Common buzzard

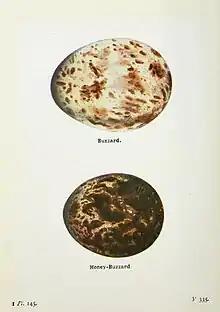
The much plainer egg of the common buzzard contrasted with that of the European honey buzzard.

Common buzzards are occasionally threatened by predation by other raptorial birds. Northern goshawks have been known to have preyed upon buzzards in a few cases. Much larger raptors are known to have killed a few buzzards as well, including steppe eagles ("Aquila nipalensis") on migrating steppe buzzards in Israel. Further instances of predation on buzzards have involved golden, eastern imperial ("Aquila heliaca"), Bonelli's ("Aquila fasciata") and white-tailed eagles ("Haliaeetus albicilla") in Europe. Besides preying on adult buzzard, white-tailed eagles have been known to raise buzzards with their own young. These are most likely cases of eagles carrying off young buzzard nestlings with the intention of predation but, for unclear reasons, not killing them. Instead the mother eagle comes to brood the young buzzard. Despite the difference of the two species diets, white-tailed eagles are surprisingly successful at raising young buzzards (which are conspicuously much smaller than their own nestlings) to fledging. Studies in Lithuania of white-tailed eagle diets found that predation on common buzzards was more frequent than anticipated, with 36 buzzard remains found in 11 years of study of the summer diet of the white-tailed eagles. While nestling buzzards were multiple times more vulnerable to predation than adult buzzards in the Lithuanian data, the region's buzzards expelled considerable time and energy during the late nesting period trying to protect their nests. The most serious predator of common buzzards, however, is almost certainly the Eurasian eagle-owl ("Bubo bubo"). This is a very large owl with a mean body mass about three to four times greater than that of a buzzard. The eagle-owl, despite often taking small mammals that broadly overlap with those selected by buzzards, is considered a "super-predator" that is a major threat to nearly all co-existing raptorial birds, capably destroying whole broods of other raptorial birds and dispatching adult raptors even as large as eagles. Due to their large numbers in edge habitats, common buzzards frequently feature heavily in the eagle-owl's diet. Eagle-owls, as will some other large owls, also readily expropriate the nests of buzzards. In the Czech Republic and in Luxembourg, the buzzard was the third and fifth most frequent prey species for eagle-owls, respectively. The reintroduction of eagle-owls to sections of Germany has been found to have a slight deleterious effect on the local occupancy of common buzzards. The only sparing factor is the temporal difference (the buzzard nesting later in the year than the eagle-owl) and buzzards may locally be able to avoid nesting near an active eagle-owl family. As the ecology of the wintering population is relatively little studied, a similar very large owl at the top of the avian food chain, the Verreaux's eagle-owl ("Bubo lacteus"), is the only known predator of wintering steppe buzzards in southern Africa. Despite not being known predators of buzzards, other large, vole-eating owls are known to displace or to be avoided by nesting buzzards, such as great grey owls ("Strix nebulosa") and Ural owls ("Strix uralensis"). Unlike with large birds of prey, next to nothing is known of mammalian predators of common buzzards, despite up to several nestlings and fledglings being likely depredated by mammals.